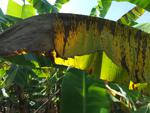
Label: segatoka